Great Tew Circle

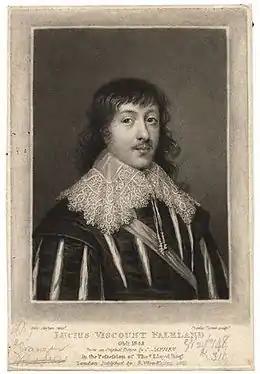
Late engraving (1811) of Lord Falkland, after a portrait by Cornelis Janssens van Ceulen

In the vexed religious climate of the time, the Circle was heterodox, inclining to sympathy with Socinianism. The favoured approach of some of those involved has been defined as "Arminian humanism", and in any case opposed to rigid Calvinism; this approach fitted with political views that were essentially royalist. The central religious figure of the Circle was William Chillingworth. Falkland himself had a Catholic convert, Elizabeth Cary, Lady Falkland, for his mother, and found the tolerant approach of Erasmus attractive. He organised the circle with his wife Lettice.